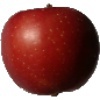
Label: braeburn_apple